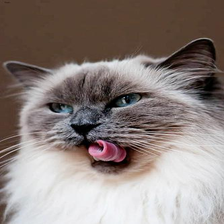
Species: cat
Breed: Ragdoll